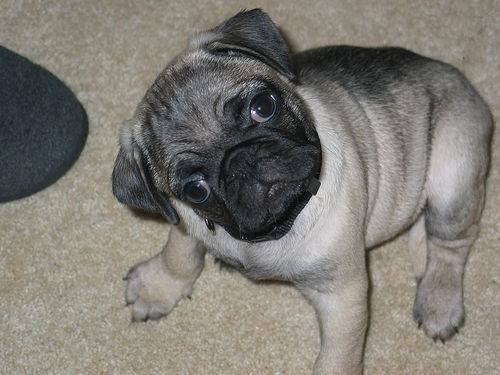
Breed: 798-n000130-pug